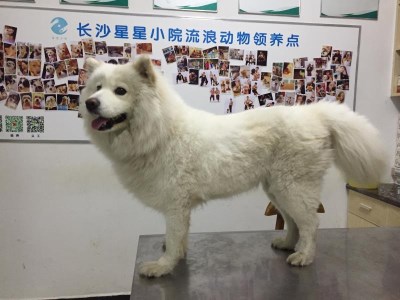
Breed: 2192-n000088-Samoyed